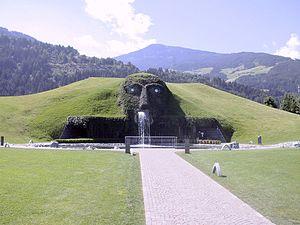
Swarovski est le nom de marque de composants en cristal qui sont produits par les entreprises appartenant à Swarovski International Holdings.